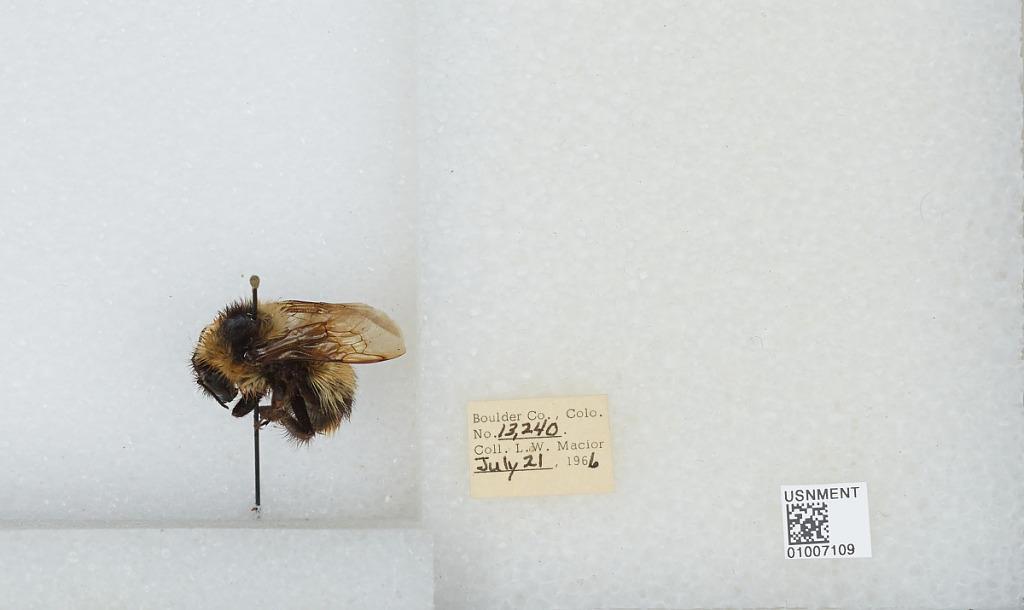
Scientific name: Bombus (Alpinobombus) balteatus Dahlbom
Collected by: L. Macior
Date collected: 1966-7-21
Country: United States
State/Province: Colorado
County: Boulder
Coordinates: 40.0275, -105.252